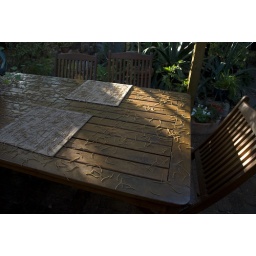
A casuarina tree above the table lets loose its flowers.